Spanish missions in California

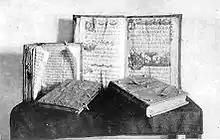
Illuminated choir missals on display at Mission San Luis Rey de Francia in 1913.

On July 14, 1769, Gálvez sent the Portolá expedition out from Loreto to explore lands to the north. Leader Gaspar de Portolá was accompanied by a group of Franciscans led by Junípero Serra. Serra's plan was to extend the string of missions north from the Baja California peninsula, connected by an established road and spaced a day's travel apart. The first Alta California mission and presidio were founded at San Diego, the second at Monterey.